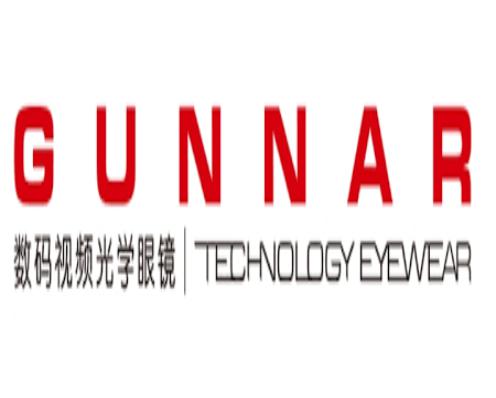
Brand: gunnar
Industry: Clothes